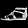
Label: Sandal